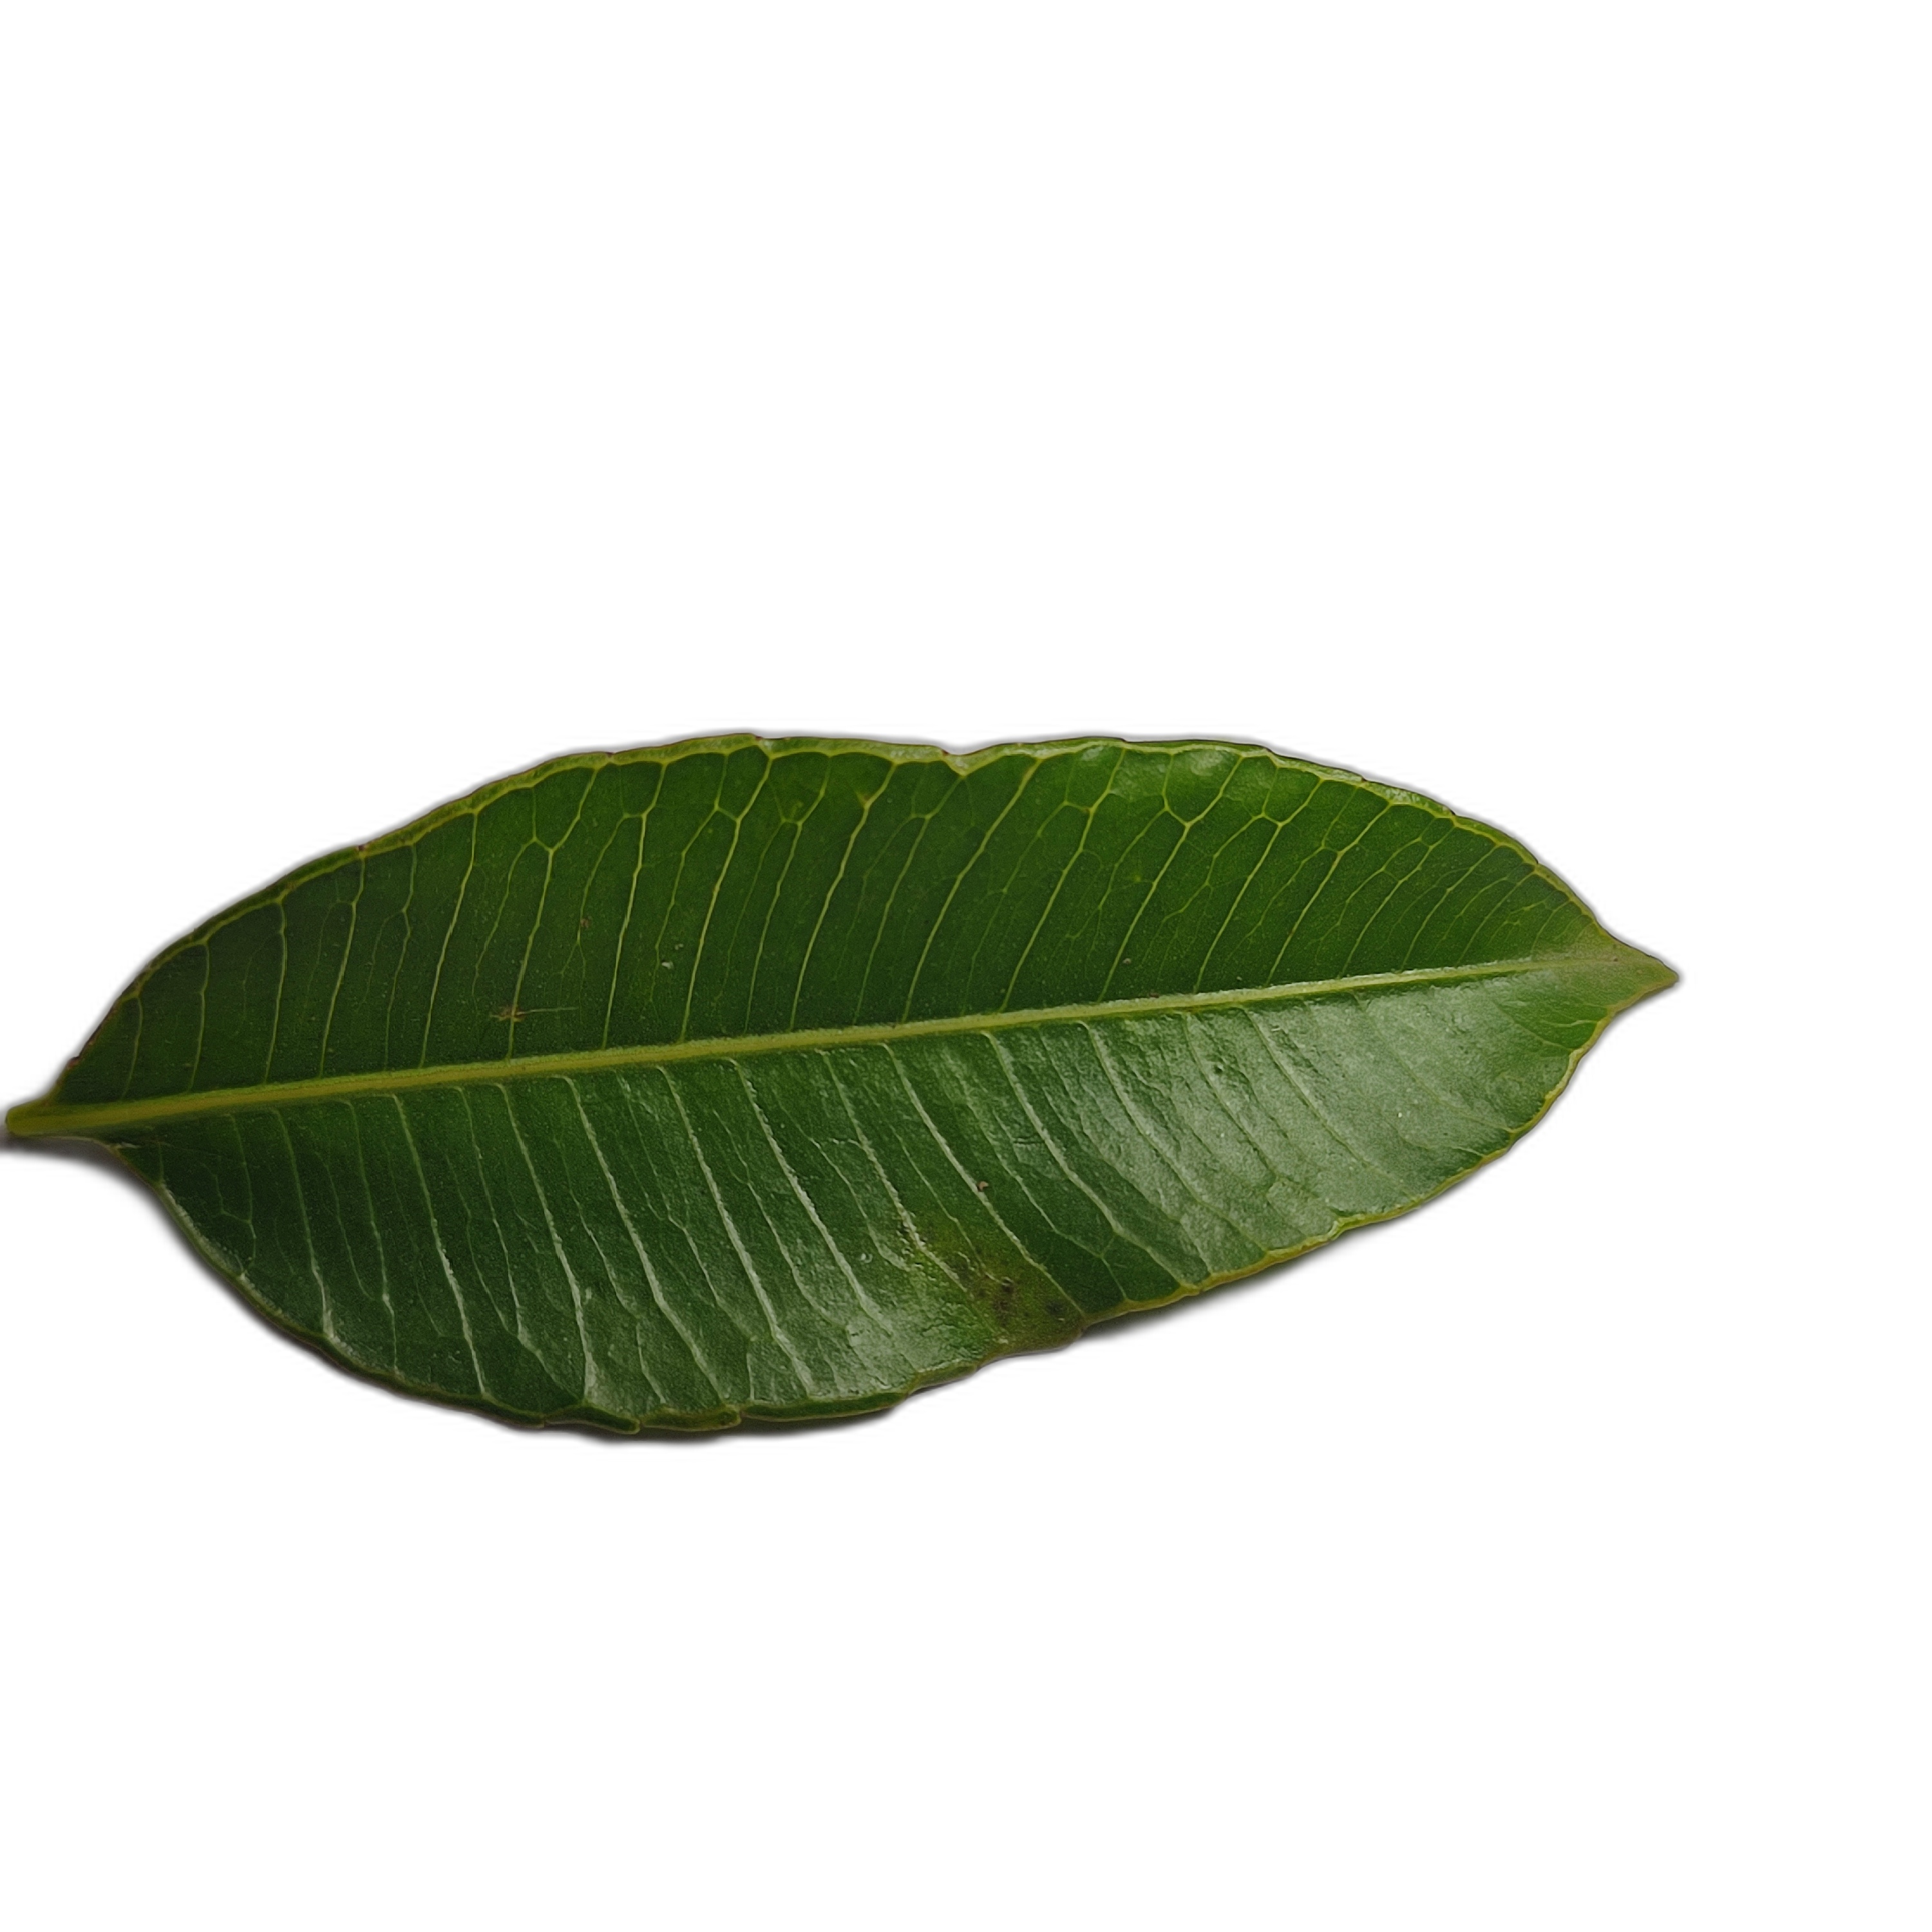
Label: healthy